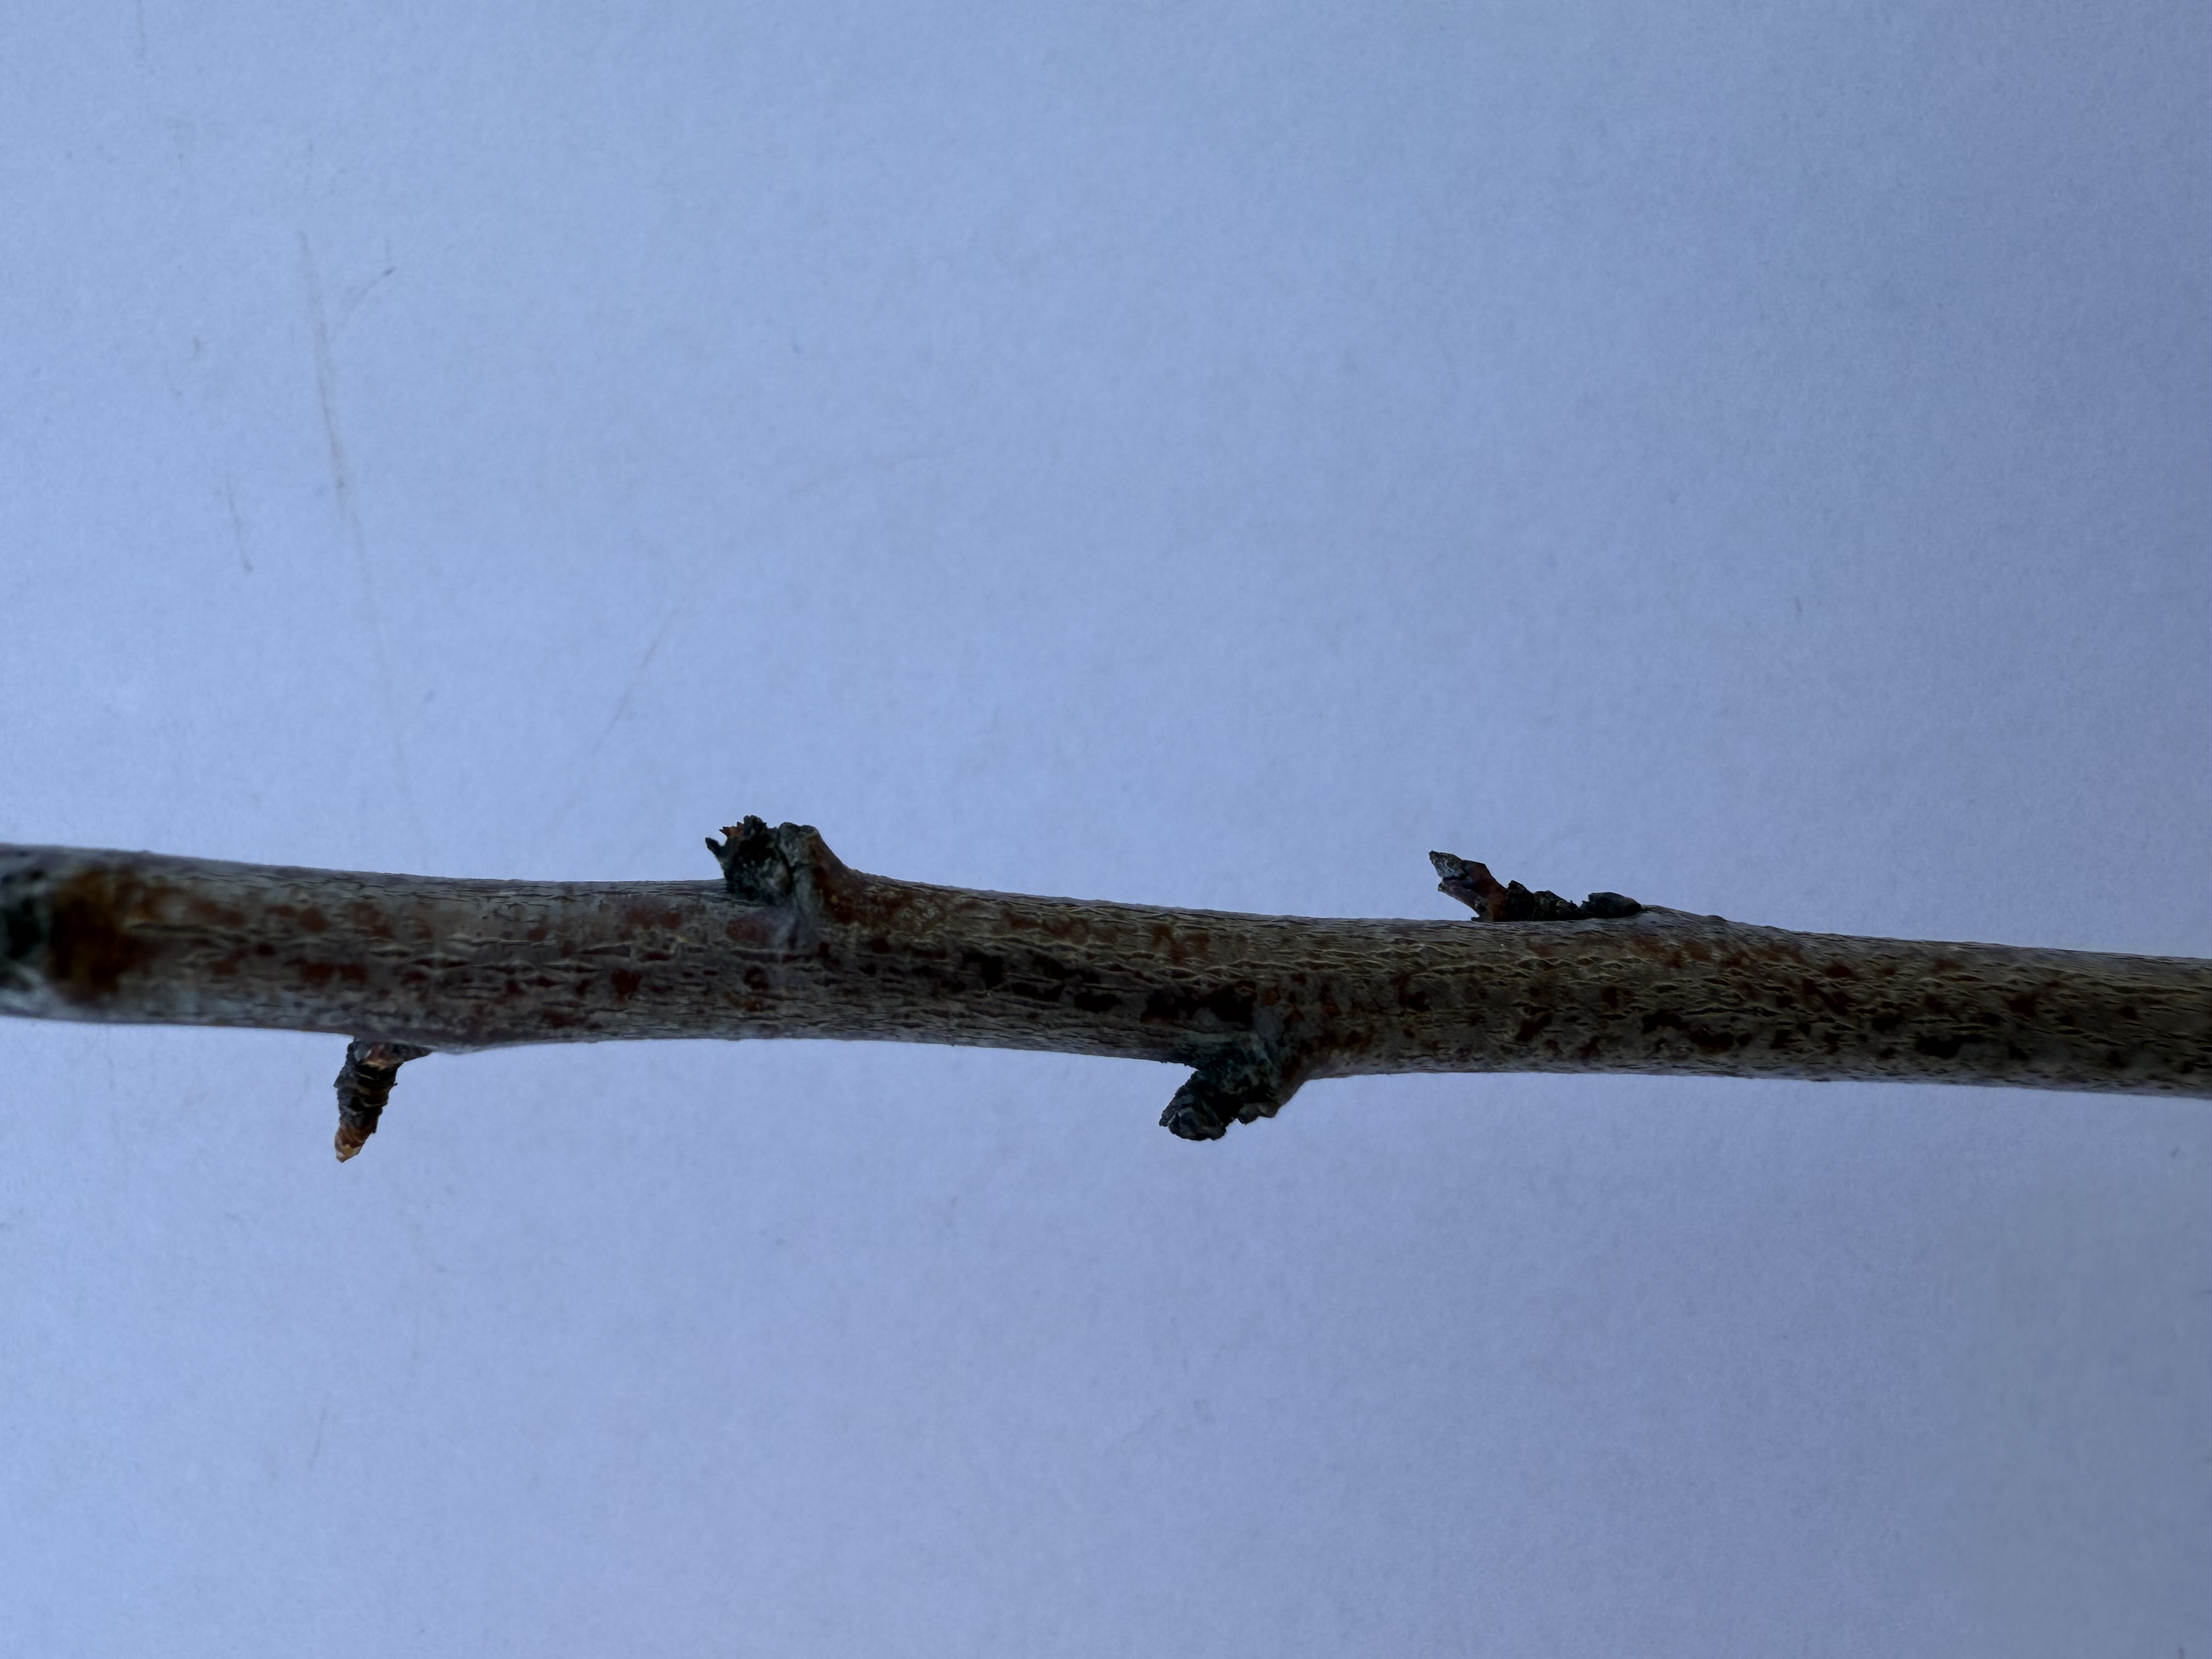
Variety: Show Time Plum